Mercedes-Benz CL-Class

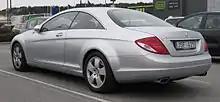
Mercedes-Benz CL 500 C216 (Sweden)

As with all major German manufacturers (except Porsche), Mercedes electronically limits most of its cars to .